Blood Feast 2: All U Can Eat

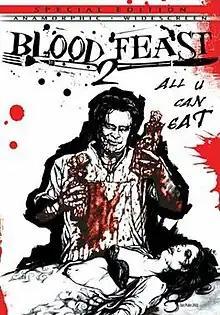
DVD cover

Blood Feast 2: All U Can Eat is a 2002 slasher splatter film directed by Herschell Gordon Lewis and starring John McConnell, Mark McLachlan, Melissa Morgan, Toni Wynne, and J.P. Delahoussaye. It is the sequel to the 1963 film "Blood Feast". Filmed under a working title of "Blood Feast 2: Buffet of Blood" and using the same grindhouse style as its predecessor, the film continues the story began in the original film, where a grandson of Fuad Ramses attempts to restart his grandfather's catering business. The film depicts the killer falling victim to spirit possession by the goddess Ishtar.